Answer in natural language. Which object is closer to the camera taking this photo, glass metal tv stand (highlighted by a red box) or Doorway (highlighted by a blue box)? Choose between the following options: glass metal tv stand (highlighted by a red box) or Doorway (highlighted by a blue box)
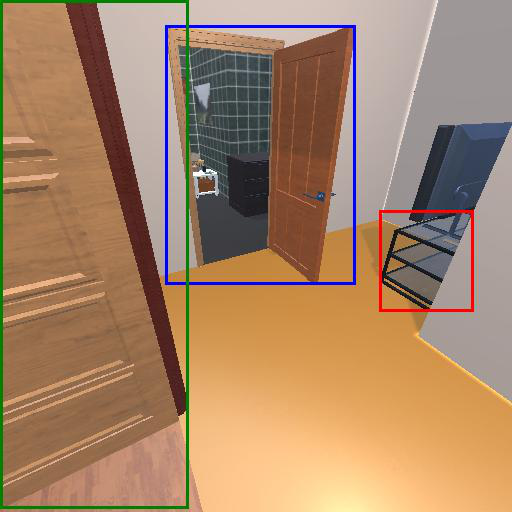
<answer>Doorway (highlighted by a blue box)</answer>